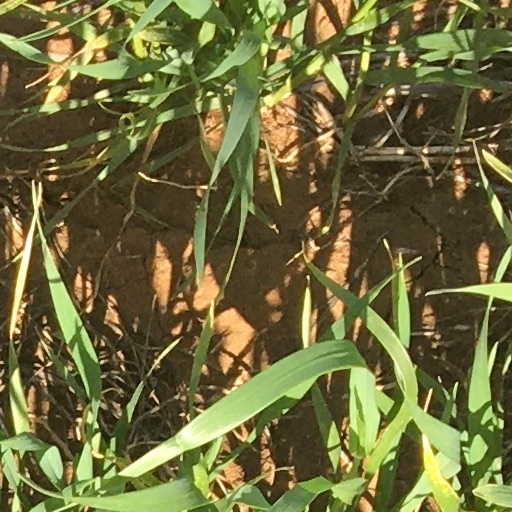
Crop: wheat